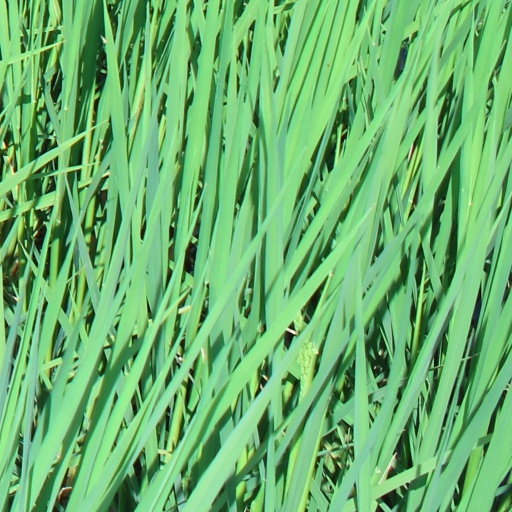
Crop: rice